Xexyz

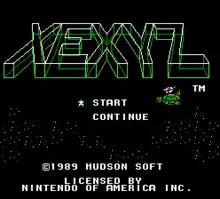
"Xexyz" title screen

In the transition area after the platform-style levels, prior to the boss fight, Apollo is prompted to jump on a platform that lets him float. After moving into a previously out-of-reach door, the fight begins.